Captain Dynamo (video game)

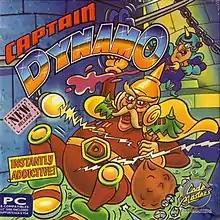

Captain Dynamo is a vertically scrolling platform game developed by Codemasters and released in 1992. Captain Dynamo, an aging superhero, is brought out of retirement to recover a haul of stolen diamonds from the trap-infested rocket-ship of the villainous Austen Von Flyswatter. It was published for the Amiga, Atari ST, Commodore 64, ZX Spectrum, Amstrad CPC, and MS-DOS. Versions for Game Gear and Mega Drive were planned but never released.